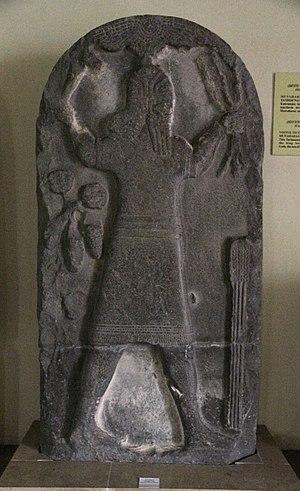
Le musée archéologique de Niğde est situé dans le centre de la préfecture turque de Niğde, entre Dışarı Cami Sokak et Öğretmenler Caddesi. Il contient des objets trouvés sur les sites environnants, notamment le tell de Köşk Höyük et la ville gréco-romaine de Tyane, tous deux situés dans la ville voisine de Kemerhisar. Il permet de découvrir des vestiges de la fin de la préhistoire anatolienne et des éléments de la civilisation des Louvites et des Néo-hittites.